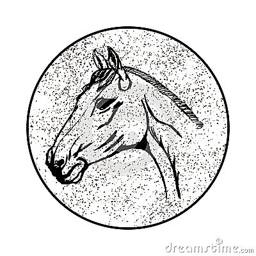
the stylized head of a horse